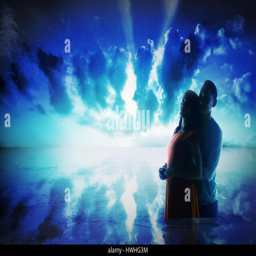
silhouette of young couple on the sea at night time